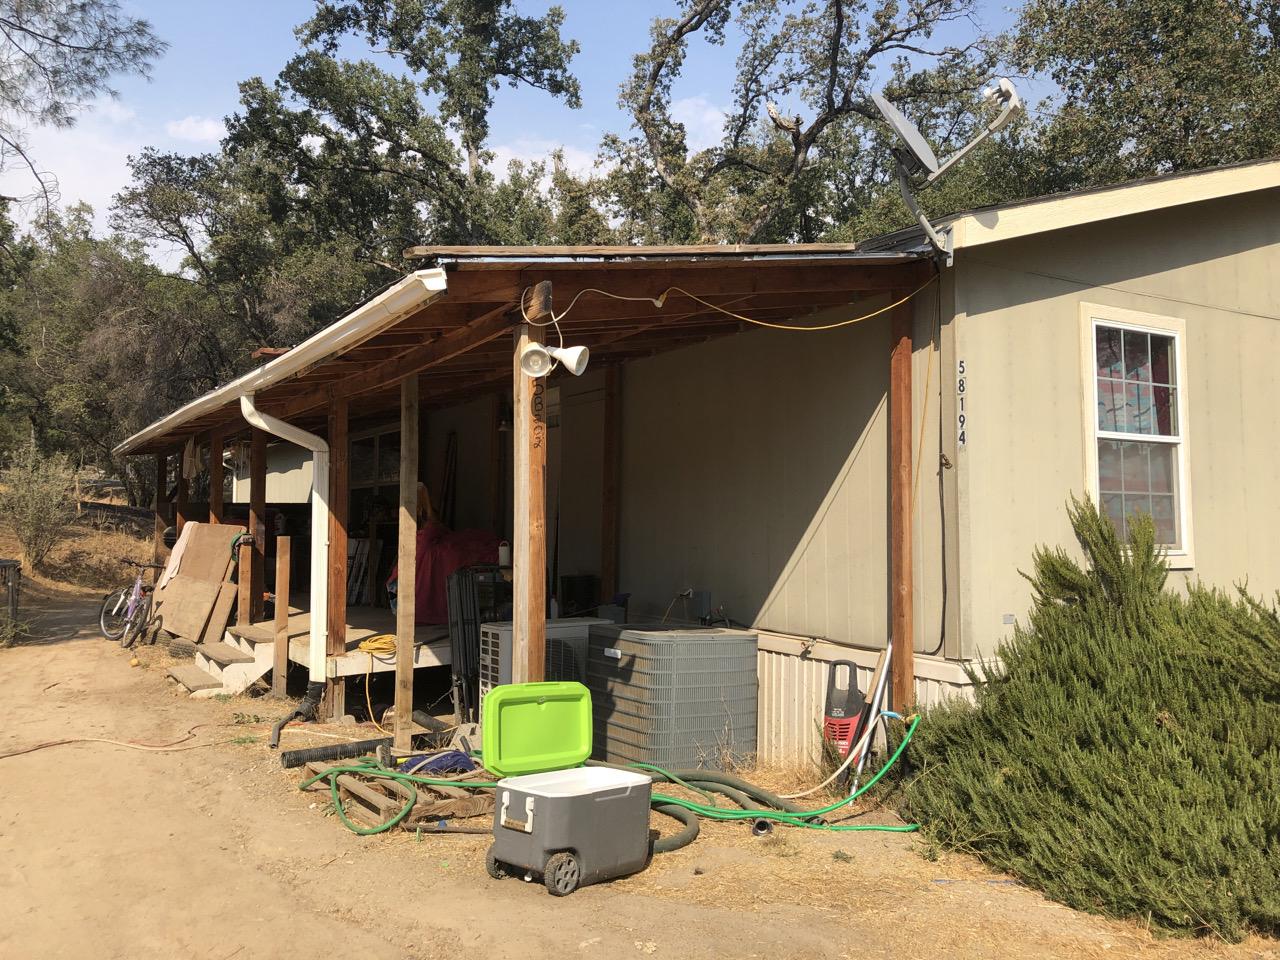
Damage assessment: no_damage